Guillaume Durand (journalist)

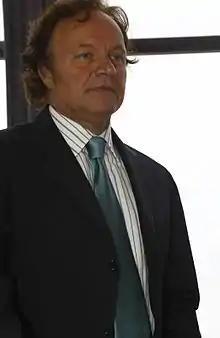
Guillaume Durand in 2008

Guillaume Durand is a French journalist, born 23 September 1952, in Boulogne-Billancourt (Hauts-de-Seine).